Susan Kilrain

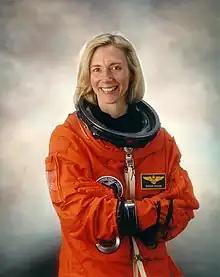
Kilrain in 2000

Susan Kilrain (born Susan Leigh Still, October 24, 1961) is an American aerospace engineer, United States Navy officer and NASA astronaut. She is the youngest person to pilot a Space Shuttle. She has flown more than 3,000 hours and among her merits she was awarded with the Defense Superior Service Medal.